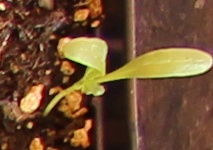
Label: Sugar beet